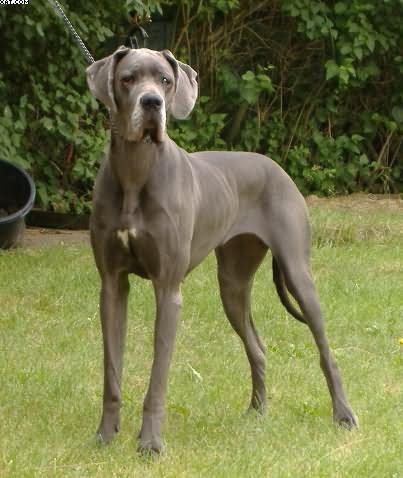
Great_Dane